Turkish State Railways

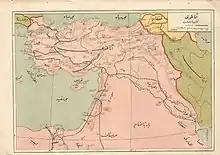
Map showing the Ottoman railways on the eve of World War I

In 1948, the State Railways released a plan of railway lines that were to be constructed to "ensure national progression and safety". The plan included of new railway lines of which only were actually completed; the Gaziantep-Karkamış section of the Narlı-Nusaybin railway was completed in 1960.